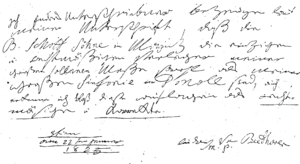
Texte manuscrit de Ludwig van Beethoven donnant l'exclusivité de l'édition de sa Missa solemnis et de sa neuvième symphonie à l'éditeur Schott.
La Messe solennelle en ré majeur ou Missa solemnis, opus 123, de Ludwig van Beethoven, fut composée entre 1818 et 1823, publiée en avril 1827 et dédiée à son élève l'archiduc Rodolphe. Pièce majeure du répertoire sacré en bonne place aux côtés de la Messe en si mineur de Bach et du Requiem de Mozart, elle est l'œuvre la plus longue de Beethoven après son opéra Fidelio et assurément celle qui lui a réclamé le plus de travail. Il s'agit de sa troisième œuvre vocale à caractère sacré, après l'oratorio Le Christ au Mont des Oliviers et la Messe en ut majeur.
La Symphonie nᵒ 9, op. 125, de Ludwig van Beethoven, est une symphonie en ré mineur en quatre mouvements pour grand orchestre, solos et chœur mixte composée de la fin de 1822 à février 1824, créée à Vienne le 7 mai 1824 et dédiée au roi Frédéric-Guillaume III de Prusse. Son finale est aussi long que la Huitième symphonie tout entière ; il introduit des sections chantées sur l'Ode à la joie de Friedrich von Schiller.